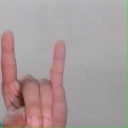
अक्षर: श